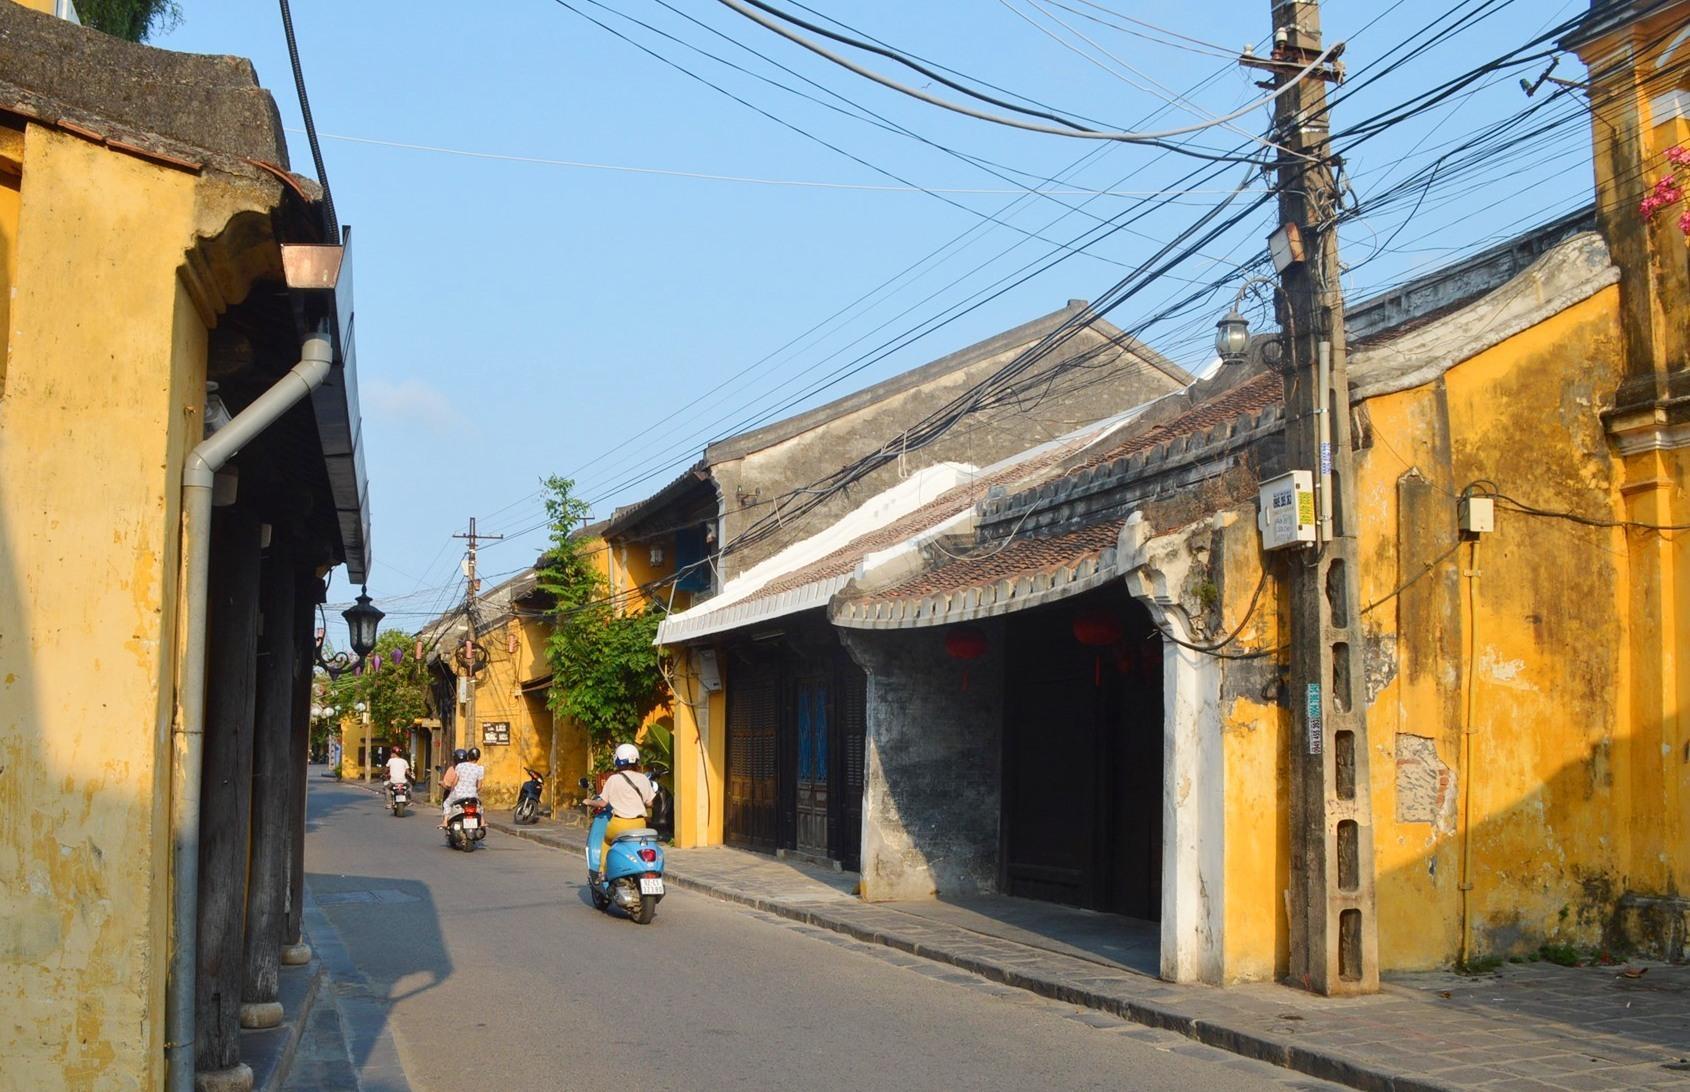
có những ngôi nhà với tường vàng xuất hiện ở bên trong khu phố cổ